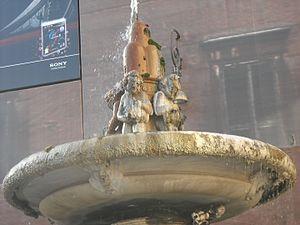
La fontaine de la piazza Aracoeli est située dans le centre de Rome, sur la place se trouvant au pied de la colline au sommet de laquelle se dresse la basilique homonyme.